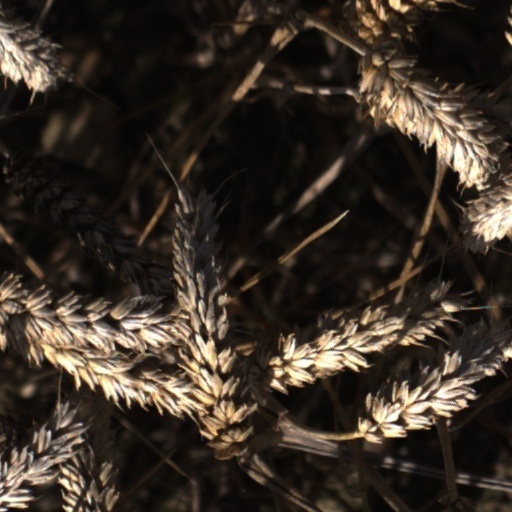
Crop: wheat